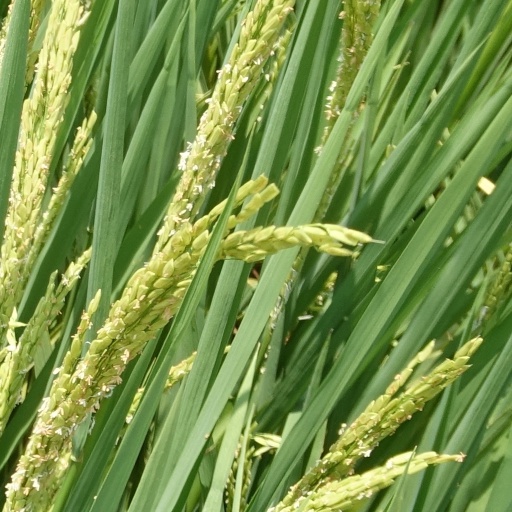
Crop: rice